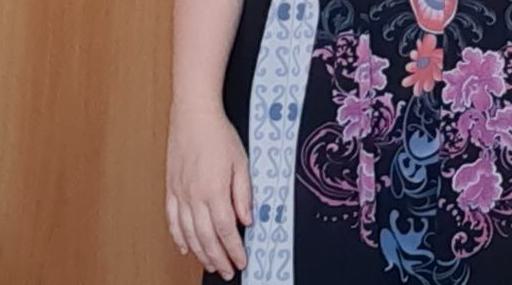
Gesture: no_gesture